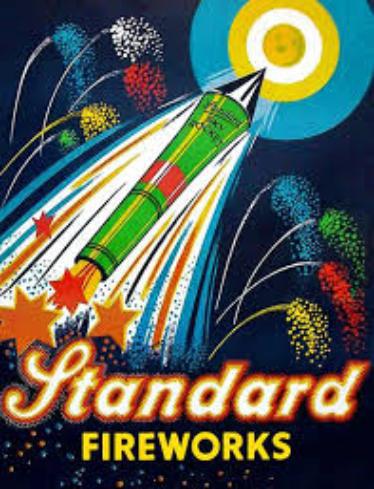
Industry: Leisure